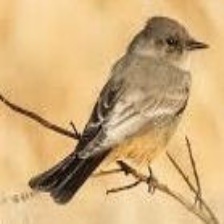
Species: SAYS PHOEBE
Scientific name: SAYORNIS SAYA